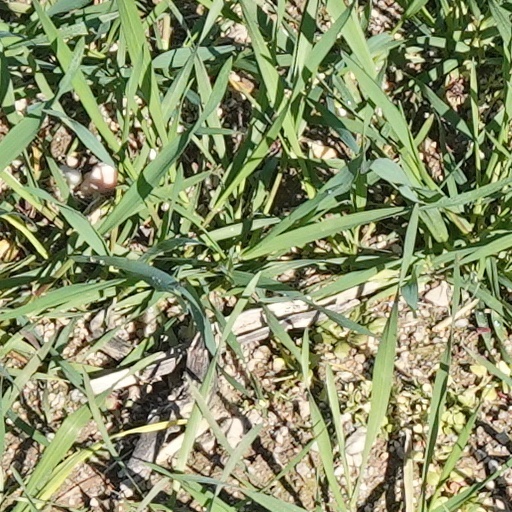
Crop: wheat